Chiba (city)

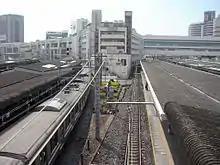
Chiba Station

The Chiba Urban Monorail runs through Chiba City. The major intercity railway stations are Chiba Station, (Sobu Line, Sotobō Line, Uchibo Line, Sōbu Main Line, Narita Line, transfer for Chiba Urban Monorail), Keisei Chiba Station (Keisei Chiba Line), and Soga Station, (Keiyō Line, Sotobō Line, Uchibo Line) all in Chūō-ku.